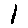
Label: 1